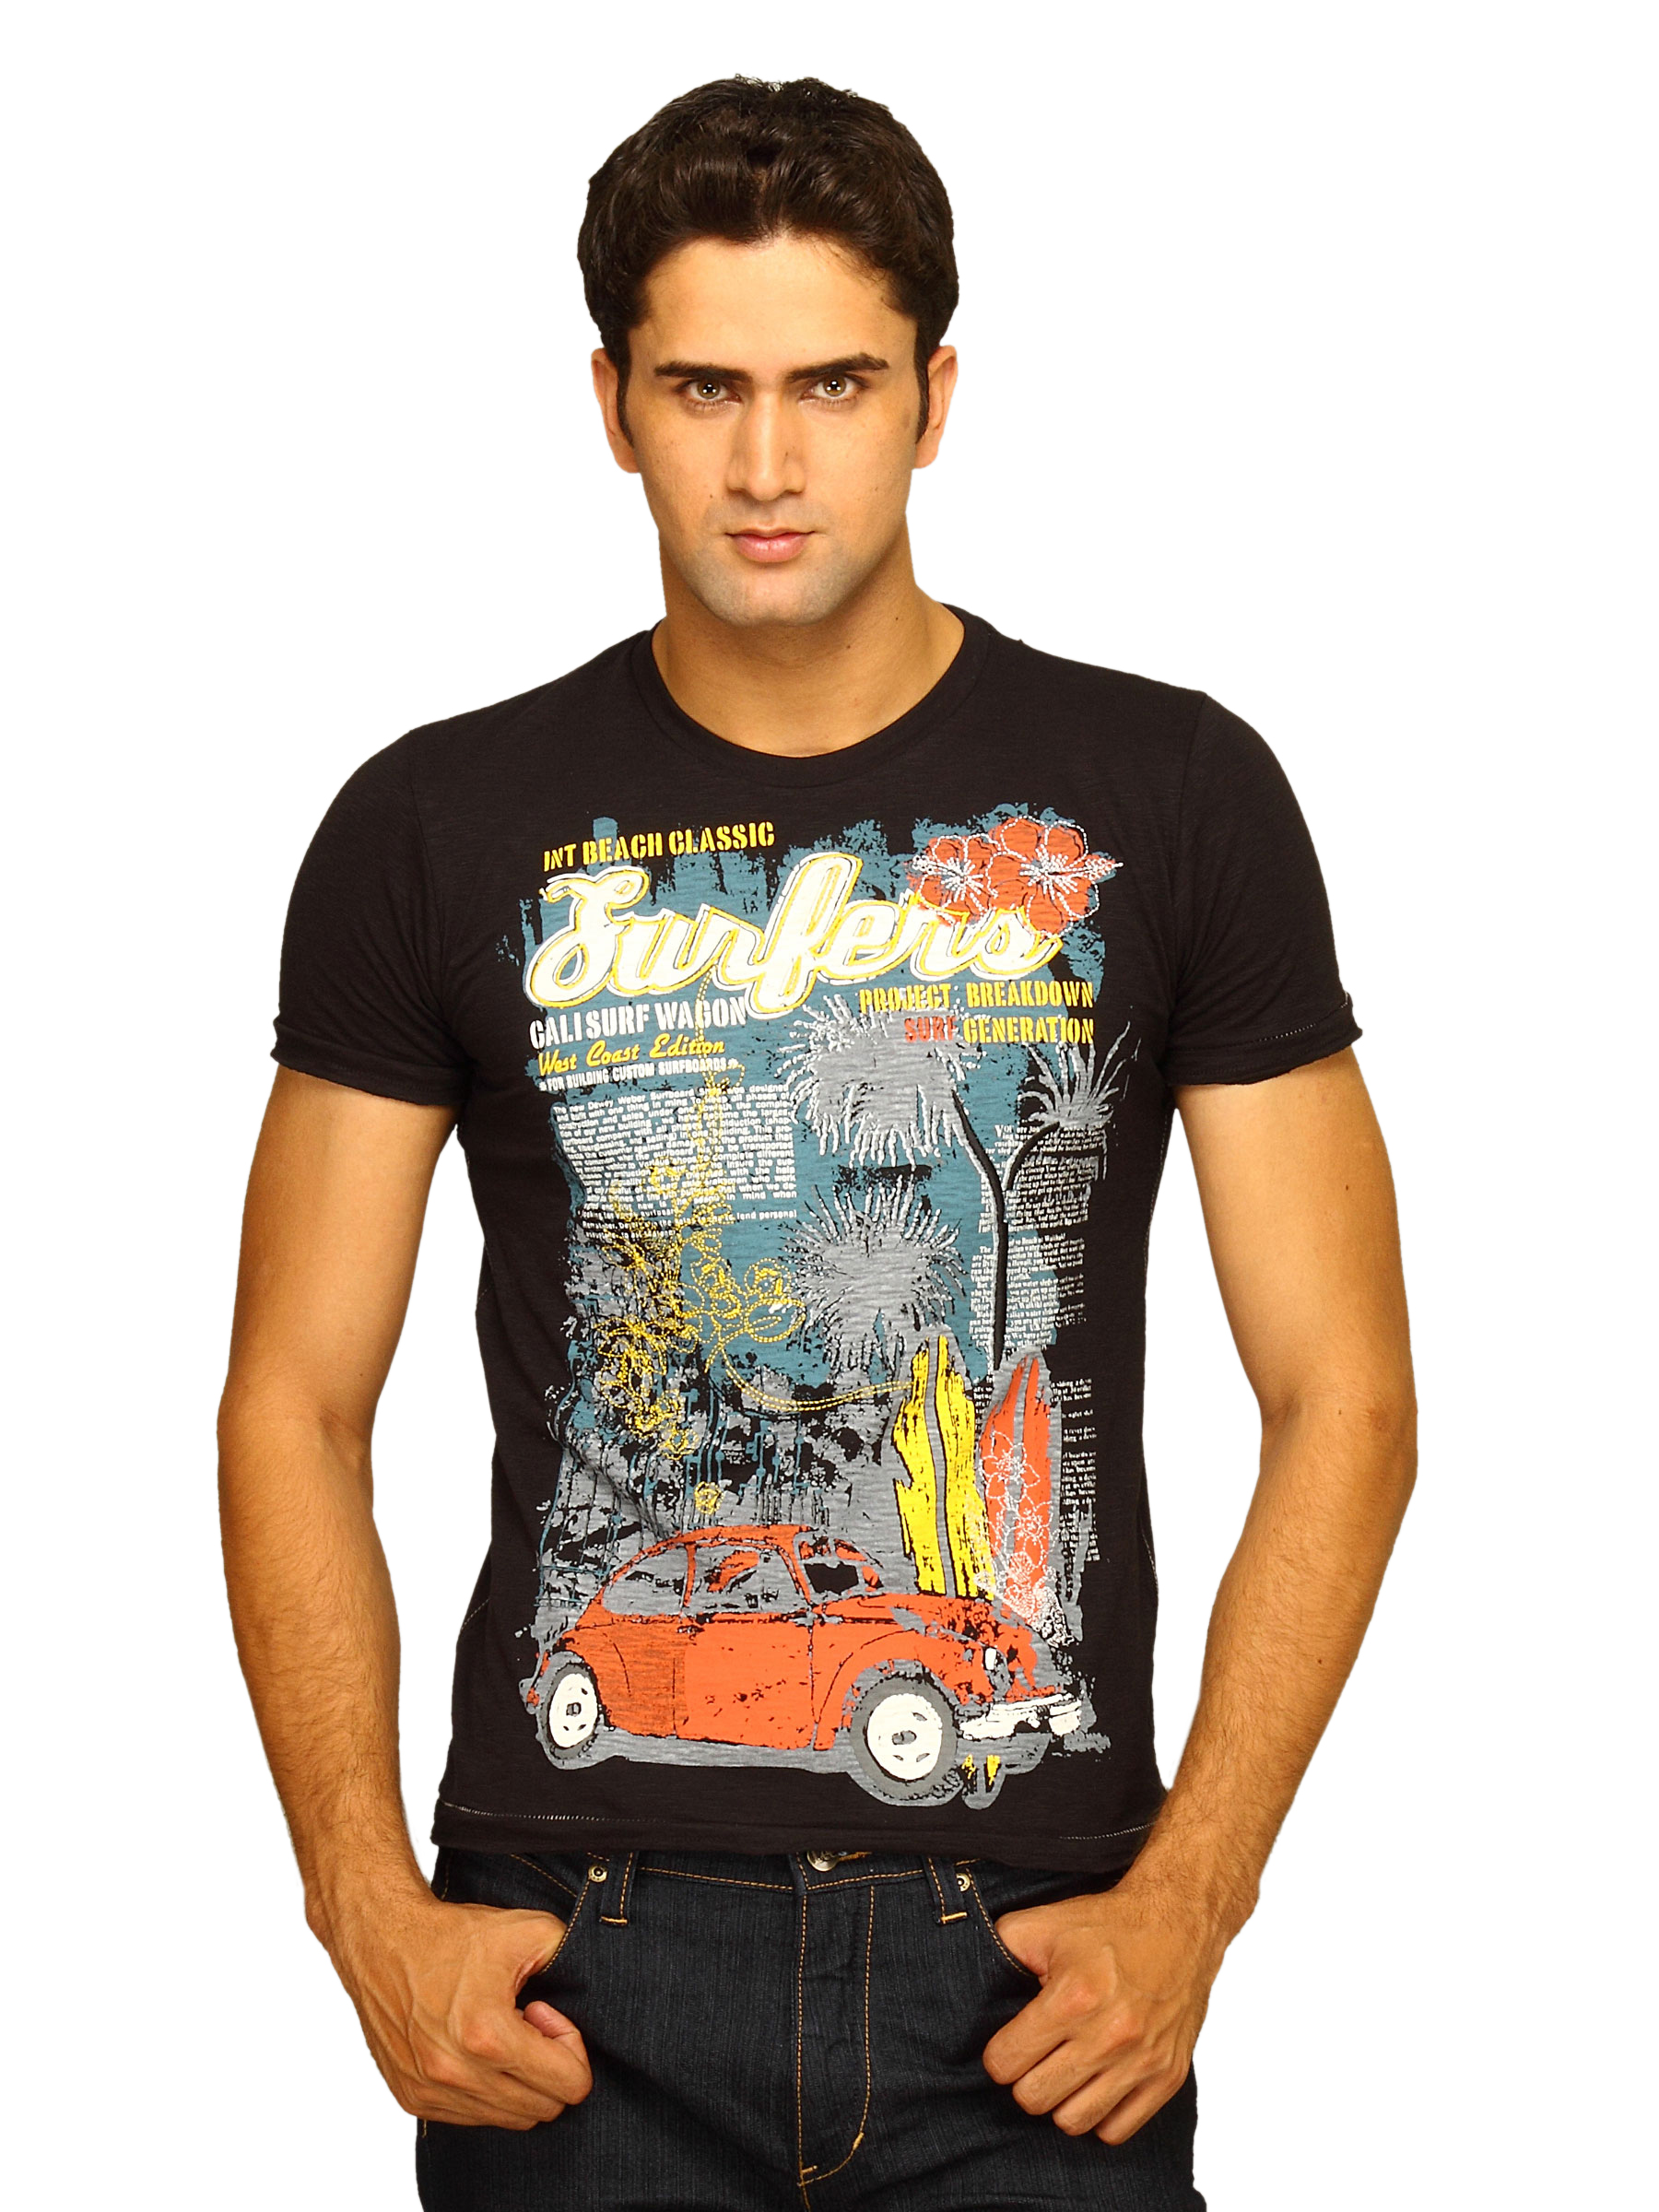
Status Quo Men's Surfers Black T-shirt
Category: Apparel / Topwear / Tshirts
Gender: Men
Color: Black
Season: Summer 2011
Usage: Casual